Latin literature

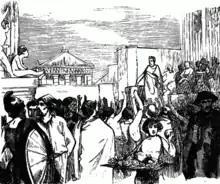
Roman orator

Cicero has traditionally been considered the master of Latin prose. The writing he produced from about 80 BC until his death in 43 BC exceeds that of any Latin author whose work survives in terms of quantity and variety of genre and subject matter, as well as possessing unsurpassed stylistic excellence. Cicero's many works can be divided into four groups: (1) letters, (2) rhetorical treatises, (3) philosophical works, and (4) orations. His letters provide detailed information about an important period in Roman history and offer a vivid picture of the public and private life among the Roman governing class. Cicero's works on oratory are our most valuable Latin sources for ancient theories on education and rhetoric. His philosophical works were the basis of moral philosophy during the Middle Ages. His speeches inspired many European political leaders and the founders of the United States.